Aaron O'Connor

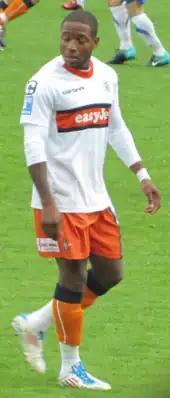
O'Connor playing for Luton Town in 2011

O'Connor left Rushden & Diamonds and joined Luton Town on a free transfer on 6 June 2011.